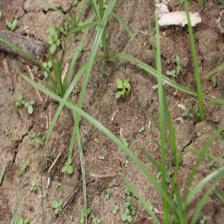
Label: Grass